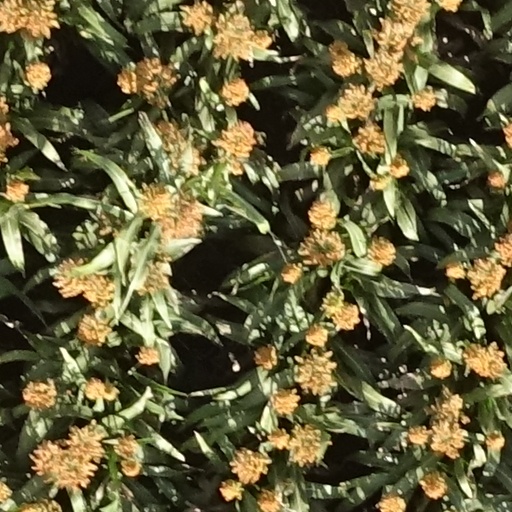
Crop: sorghum